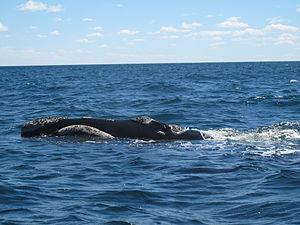
Péninsule Valdés, Patagonie (Argentine).